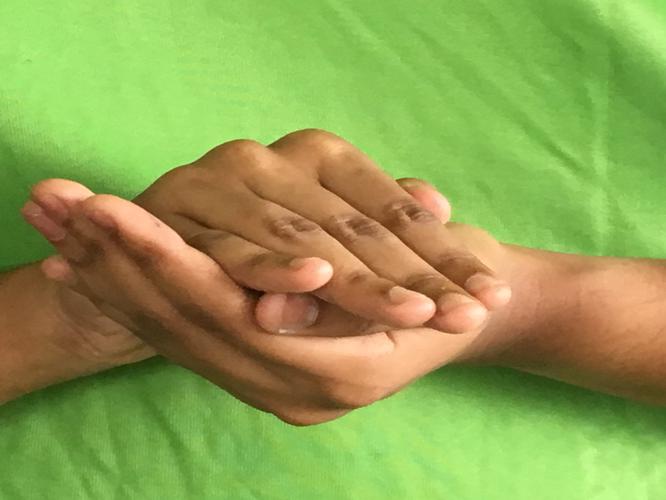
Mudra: Samputa
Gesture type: double_hand